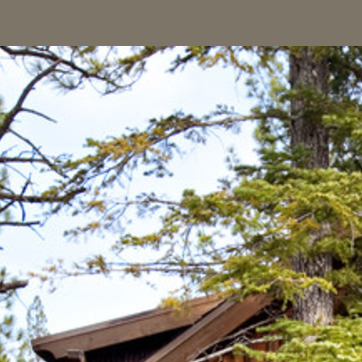
Material: sky